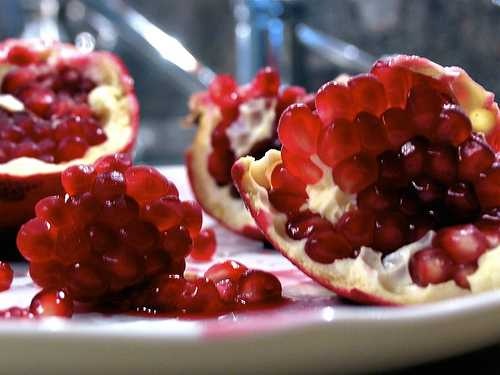
Label: Pomegranate